Daniel Alfredsson

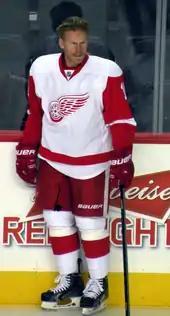
Alfredsson in November 2013 with the Detroit Red Wings

At season's end, Alfredsson underwent back surgery and was released from hospital the same day. At a 14 June 2011 news conference introducing new Senators' head coach Paul MacLean, Alfredsson stated that the surgery went well and that he was moving around fine.